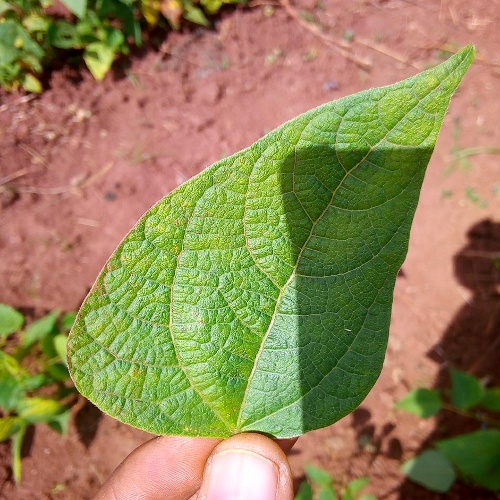
Leaf condition: healthy